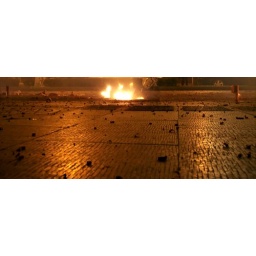
Every store or bar along the road set off their own set of bangers and firecrackers around midnight.